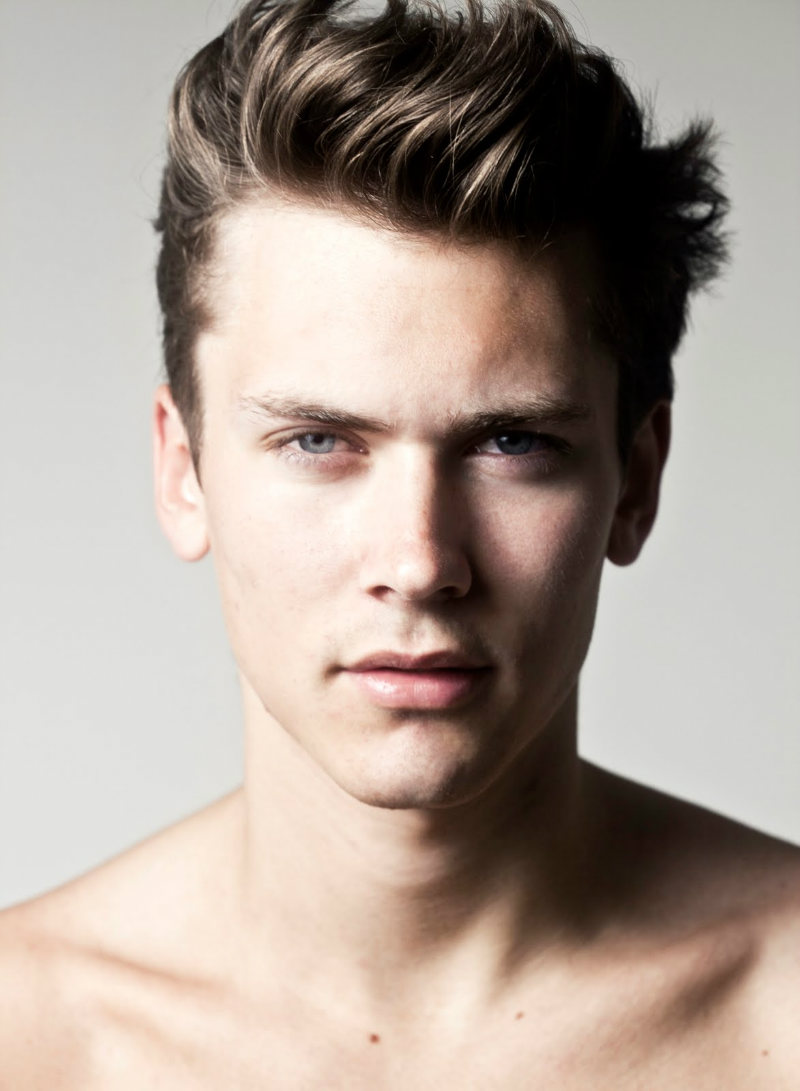
Gender: men